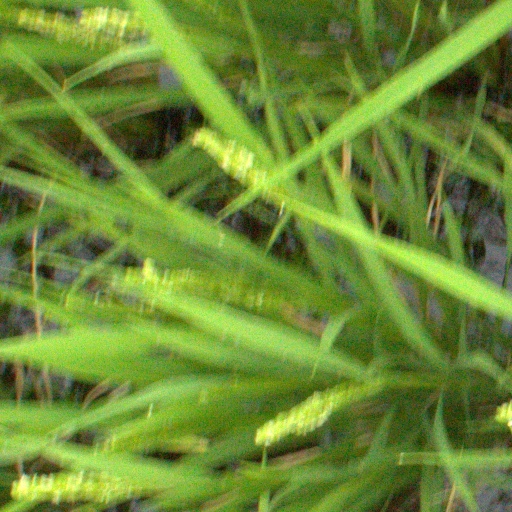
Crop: rice